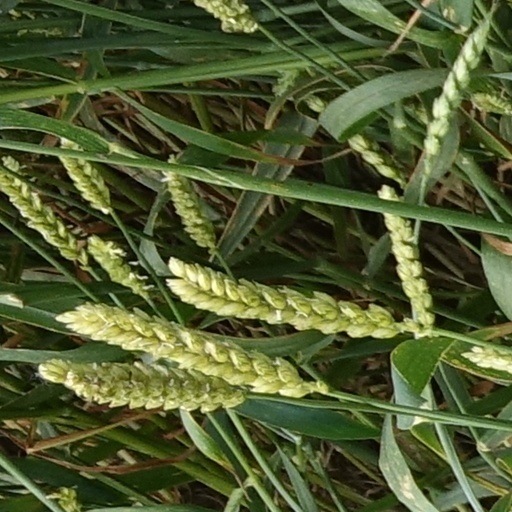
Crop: wheat